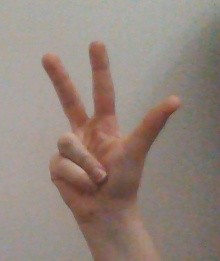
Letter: al